The Crow Road (TV series)

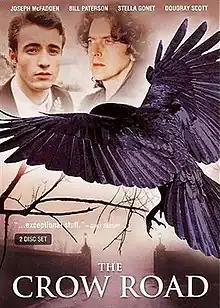
DVD cover

The Crow Road is a four-part television miniseries by BBC Scotland in 1996, based faithfully on the 1992 novel of the same name by Scottish novelist Iain Banks. It was directed by Gavin Millar.